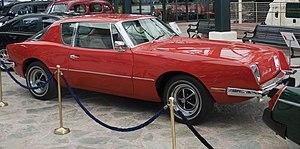
"La Studebaker Avanti est un coupé de luxe fabriqué et commercialisés par Studebaker Corporation entre juin 1962 et décembre 1963. Le constructeur présentait l'Avanti comme ""La seule voiture de série américaine à hautes performances pour quatre passagers"".